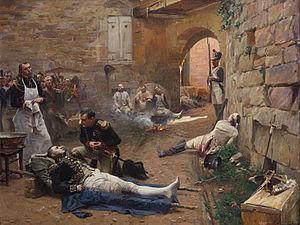
Le maréchal Jean Lannes, blessé à la bataille d'Essling, le 22 mai 1809. Amputé de la jambe gauche, il meurt une semaine après. Napoléon Ier est ici à son chevet.
Jean Lannes, 1ᵉʳ duc de Montebello, né le 10 avril 1769 à Lectoure et mort le 31 mai 1809 sur l'île de Lobau, en Autriche, à la suite des blessures reçues à la bataille d'Essling, est un général français de la Révolution et de l'Empire, élevé à la dignité de maréchal d'Empire en 1804 et inhumé au Panthéon en 1810.
La bataille d'Essling, parfois appelée bataille d'Aspern-Essling ou bataille d'Aspern, est une bataille qui mit aux prises les troupes françaises et autrichiennes, dans la banlieue de Vienne, du 20 au 22 mai 1809. Considérée par les Autrichiens comme une victoire et par les Français comme un échec provisoire, elle se solda par la perte d'environ 45 000 soldats des deux armées, et en particulier, du côté français, par celle du maréchal Lannes, mort le 31 mai des suites des blessures reçues le 22.
Louis-Vivant Lagneau, né le 8 novembre 1781, à Chalon-sur-Saône et mort le 15 décembre 1867 à Paris, est un chirurgien militaire et médecin vénérologue français.